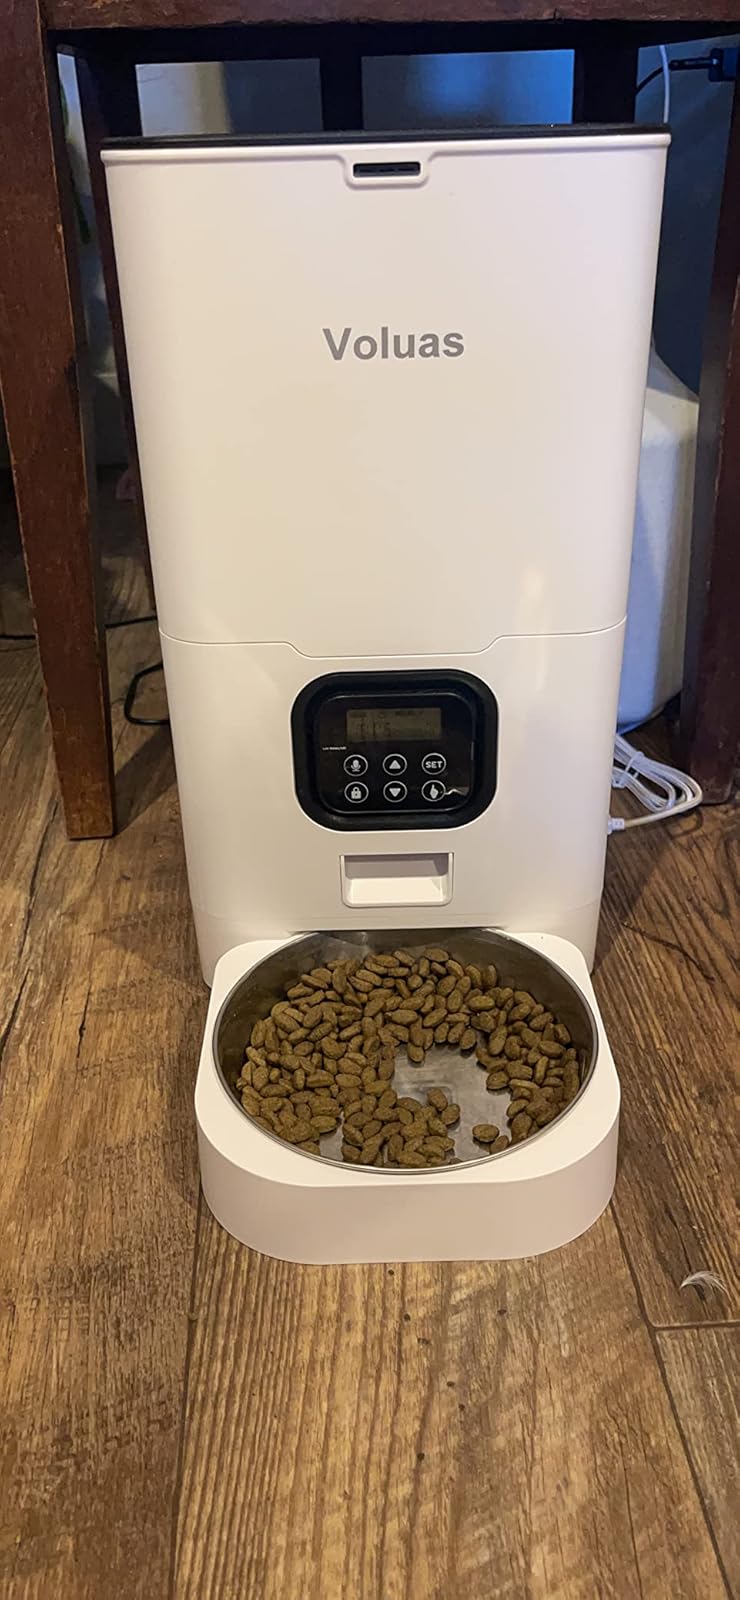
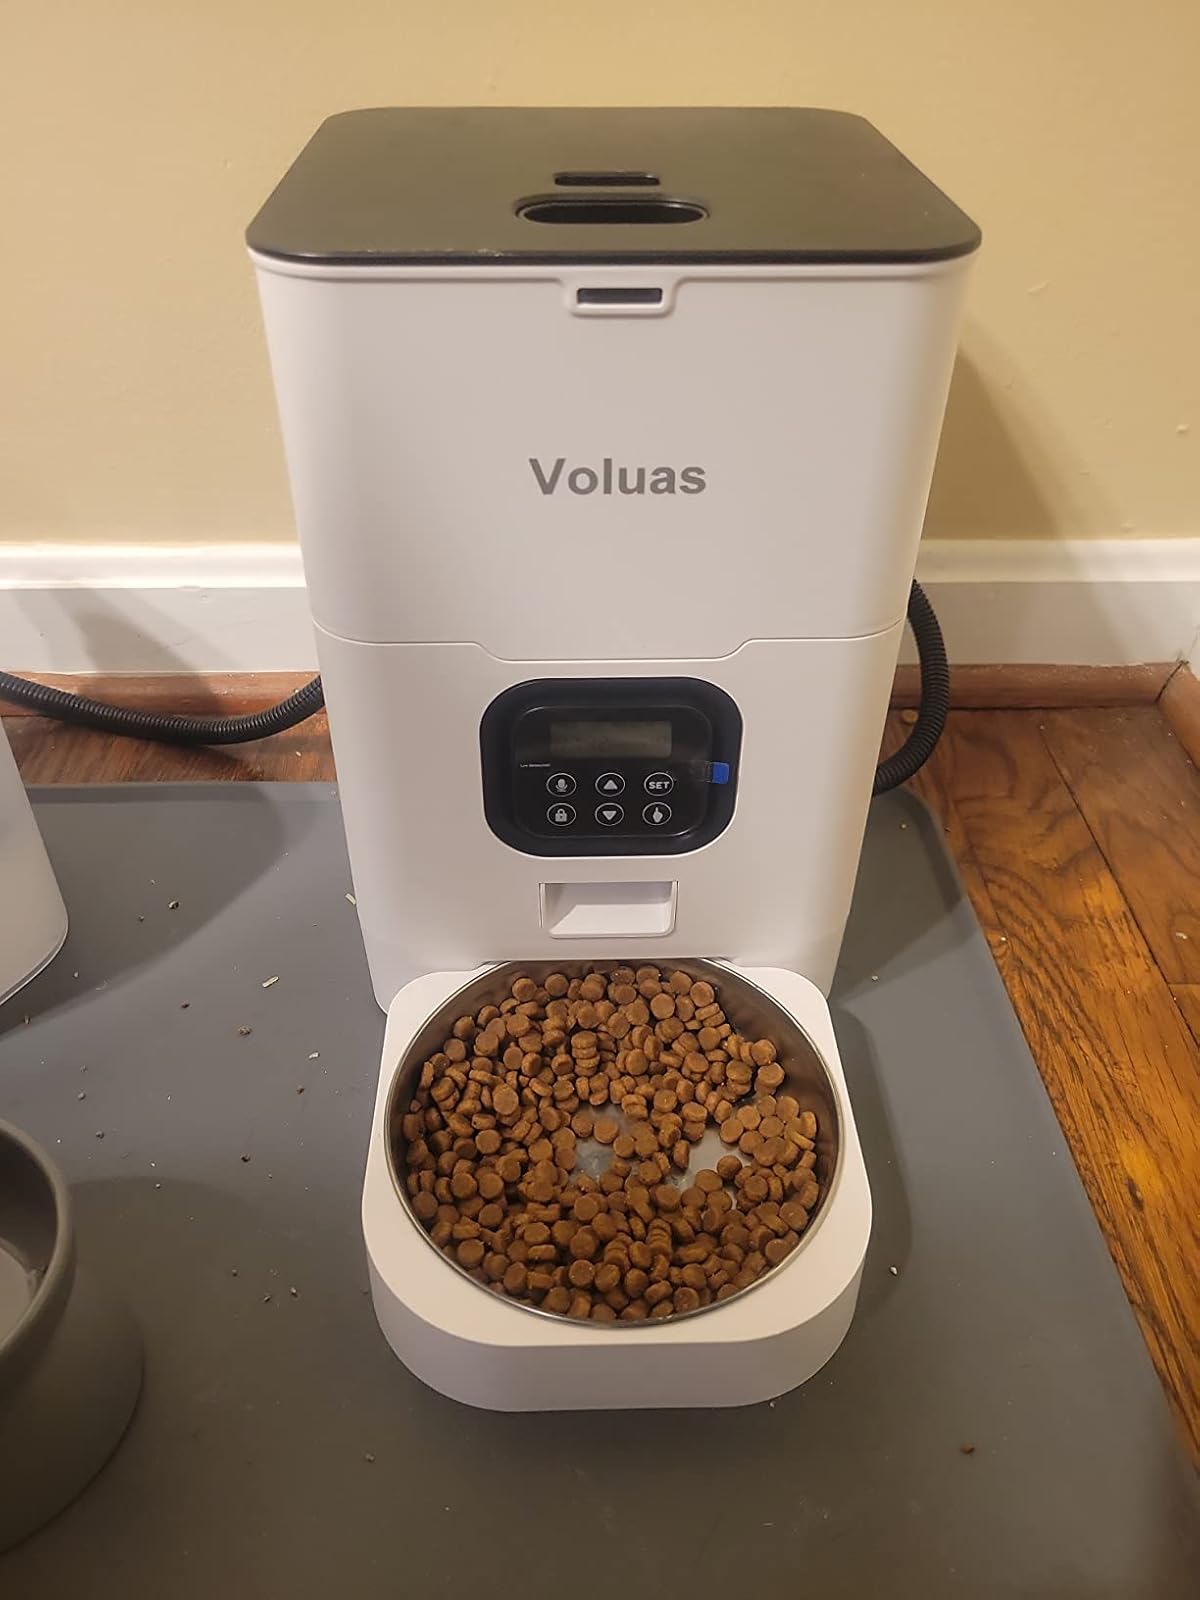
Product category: items_feeder
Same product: yes